Babburkamme Brahmin

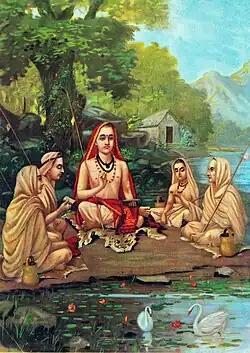
Followers of Adi Shankara

The mother tongue of majority Babburkamme Brahmins is mostly Kannada and Sanskrit as claimed by some. They are striclty vegetarian (no restriction to use milk, leather and horns).